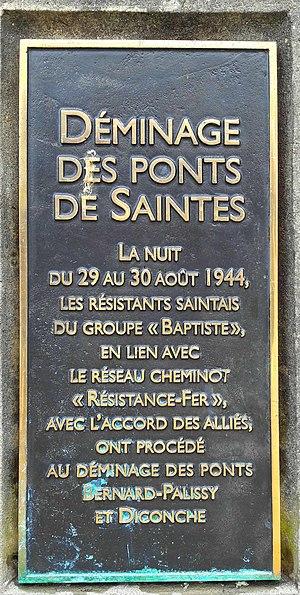
Plaque apposée sur le pont Bernard-Palissy à Saintes, commémorant le déminage de ce pont et du pont ferroviaire de Diconche par la Résistance dans la nuit du 29 au 30 août 1944.
Cet article présente les faits marquants de l'histoire de Saintes, une ville du sud-ouest de la France.